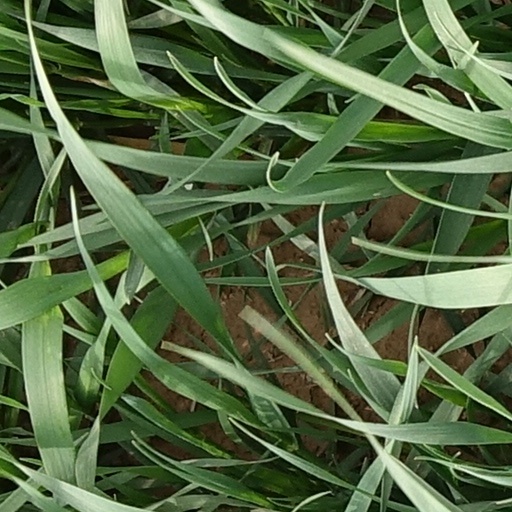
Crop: wheat